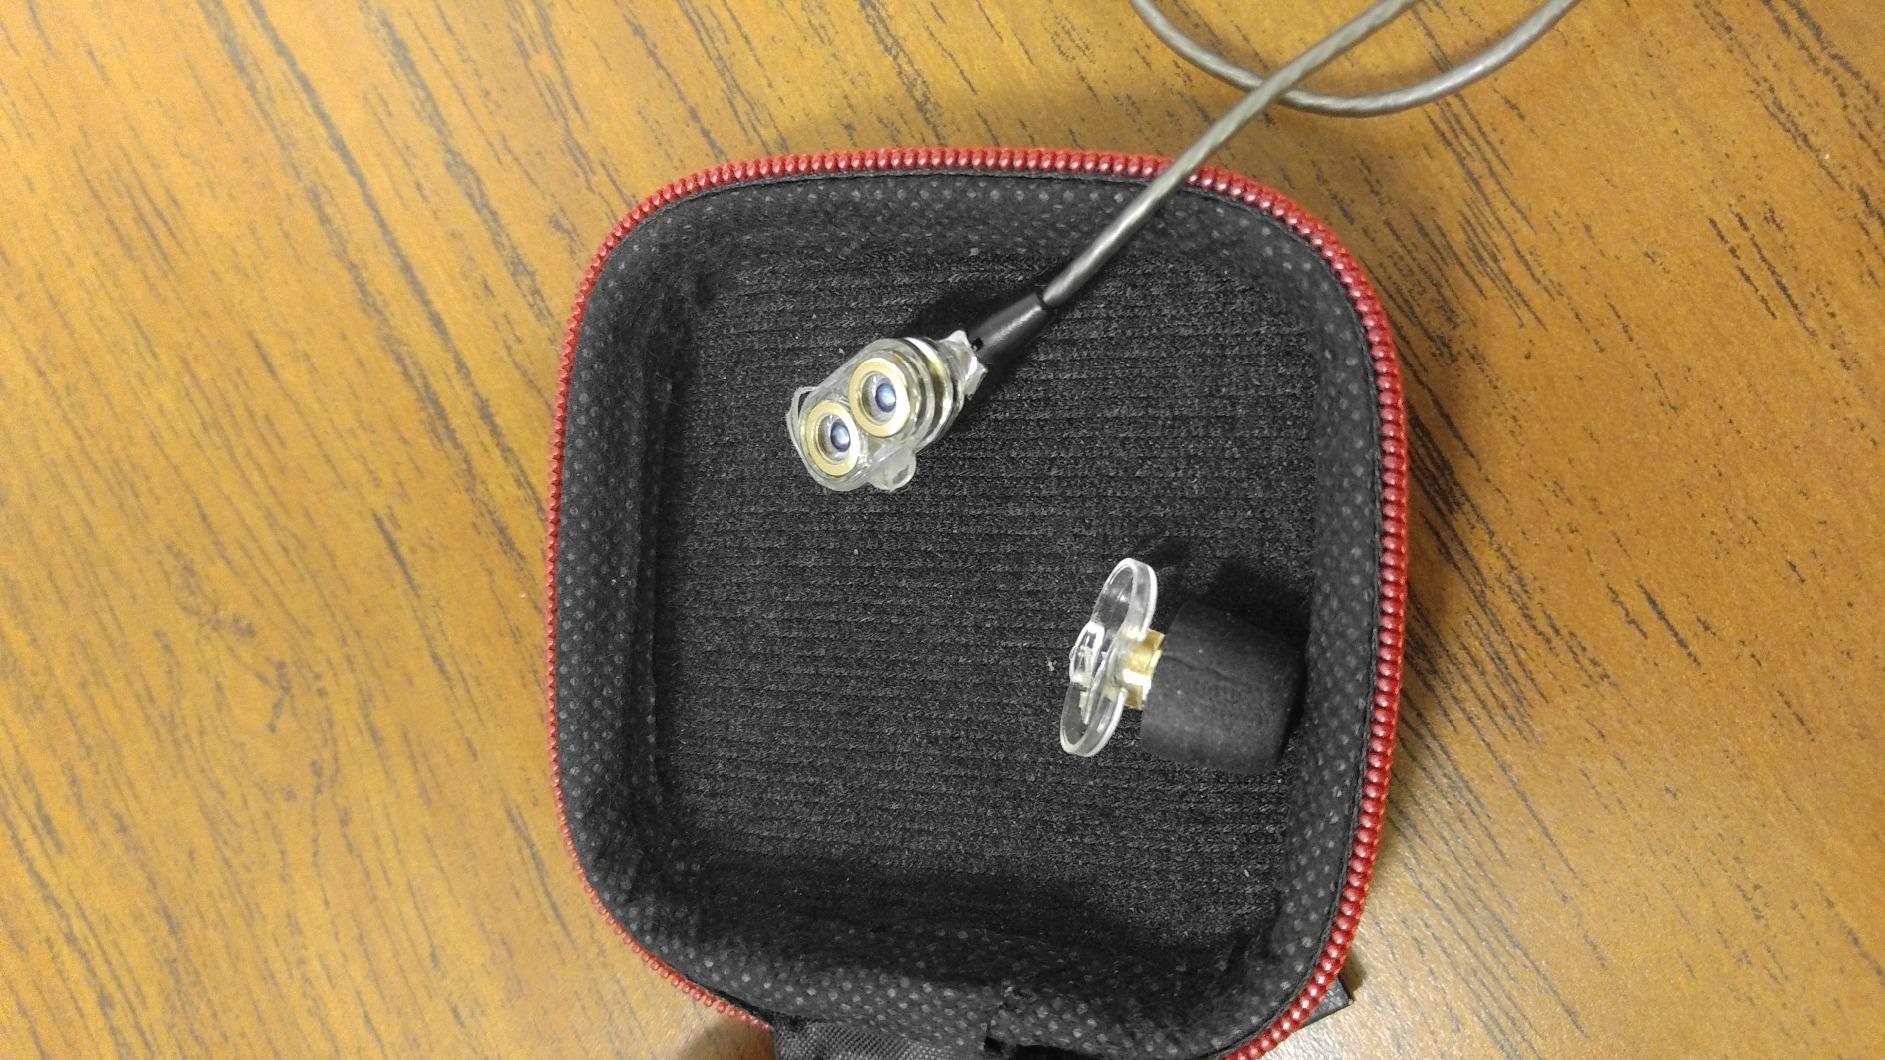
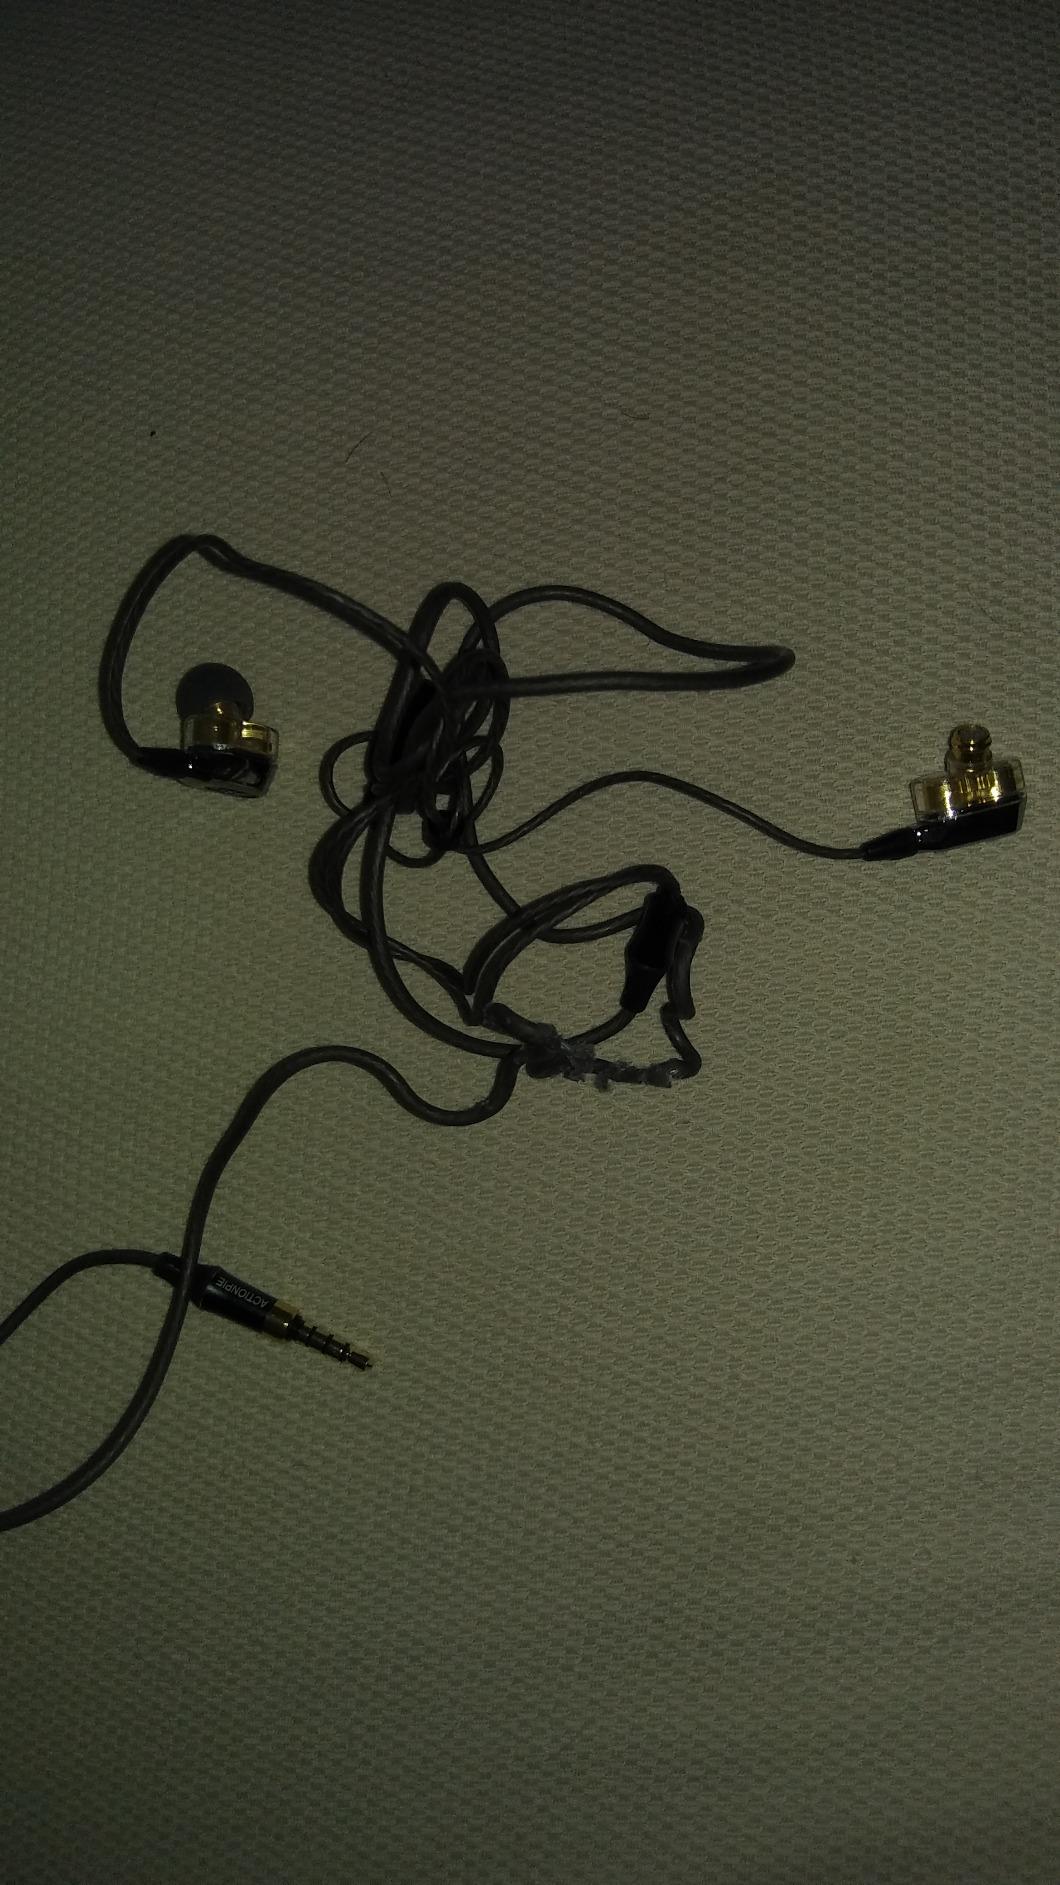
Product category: headphones
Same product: yes